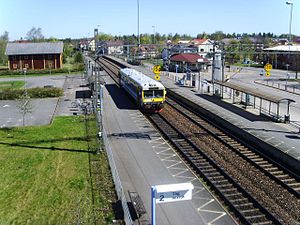
Aneby
Aneby
Aneby er et byområde i Aneby kommun i Jönköpings län i Sverige. I 2010 var indbyggertallet 3.367.